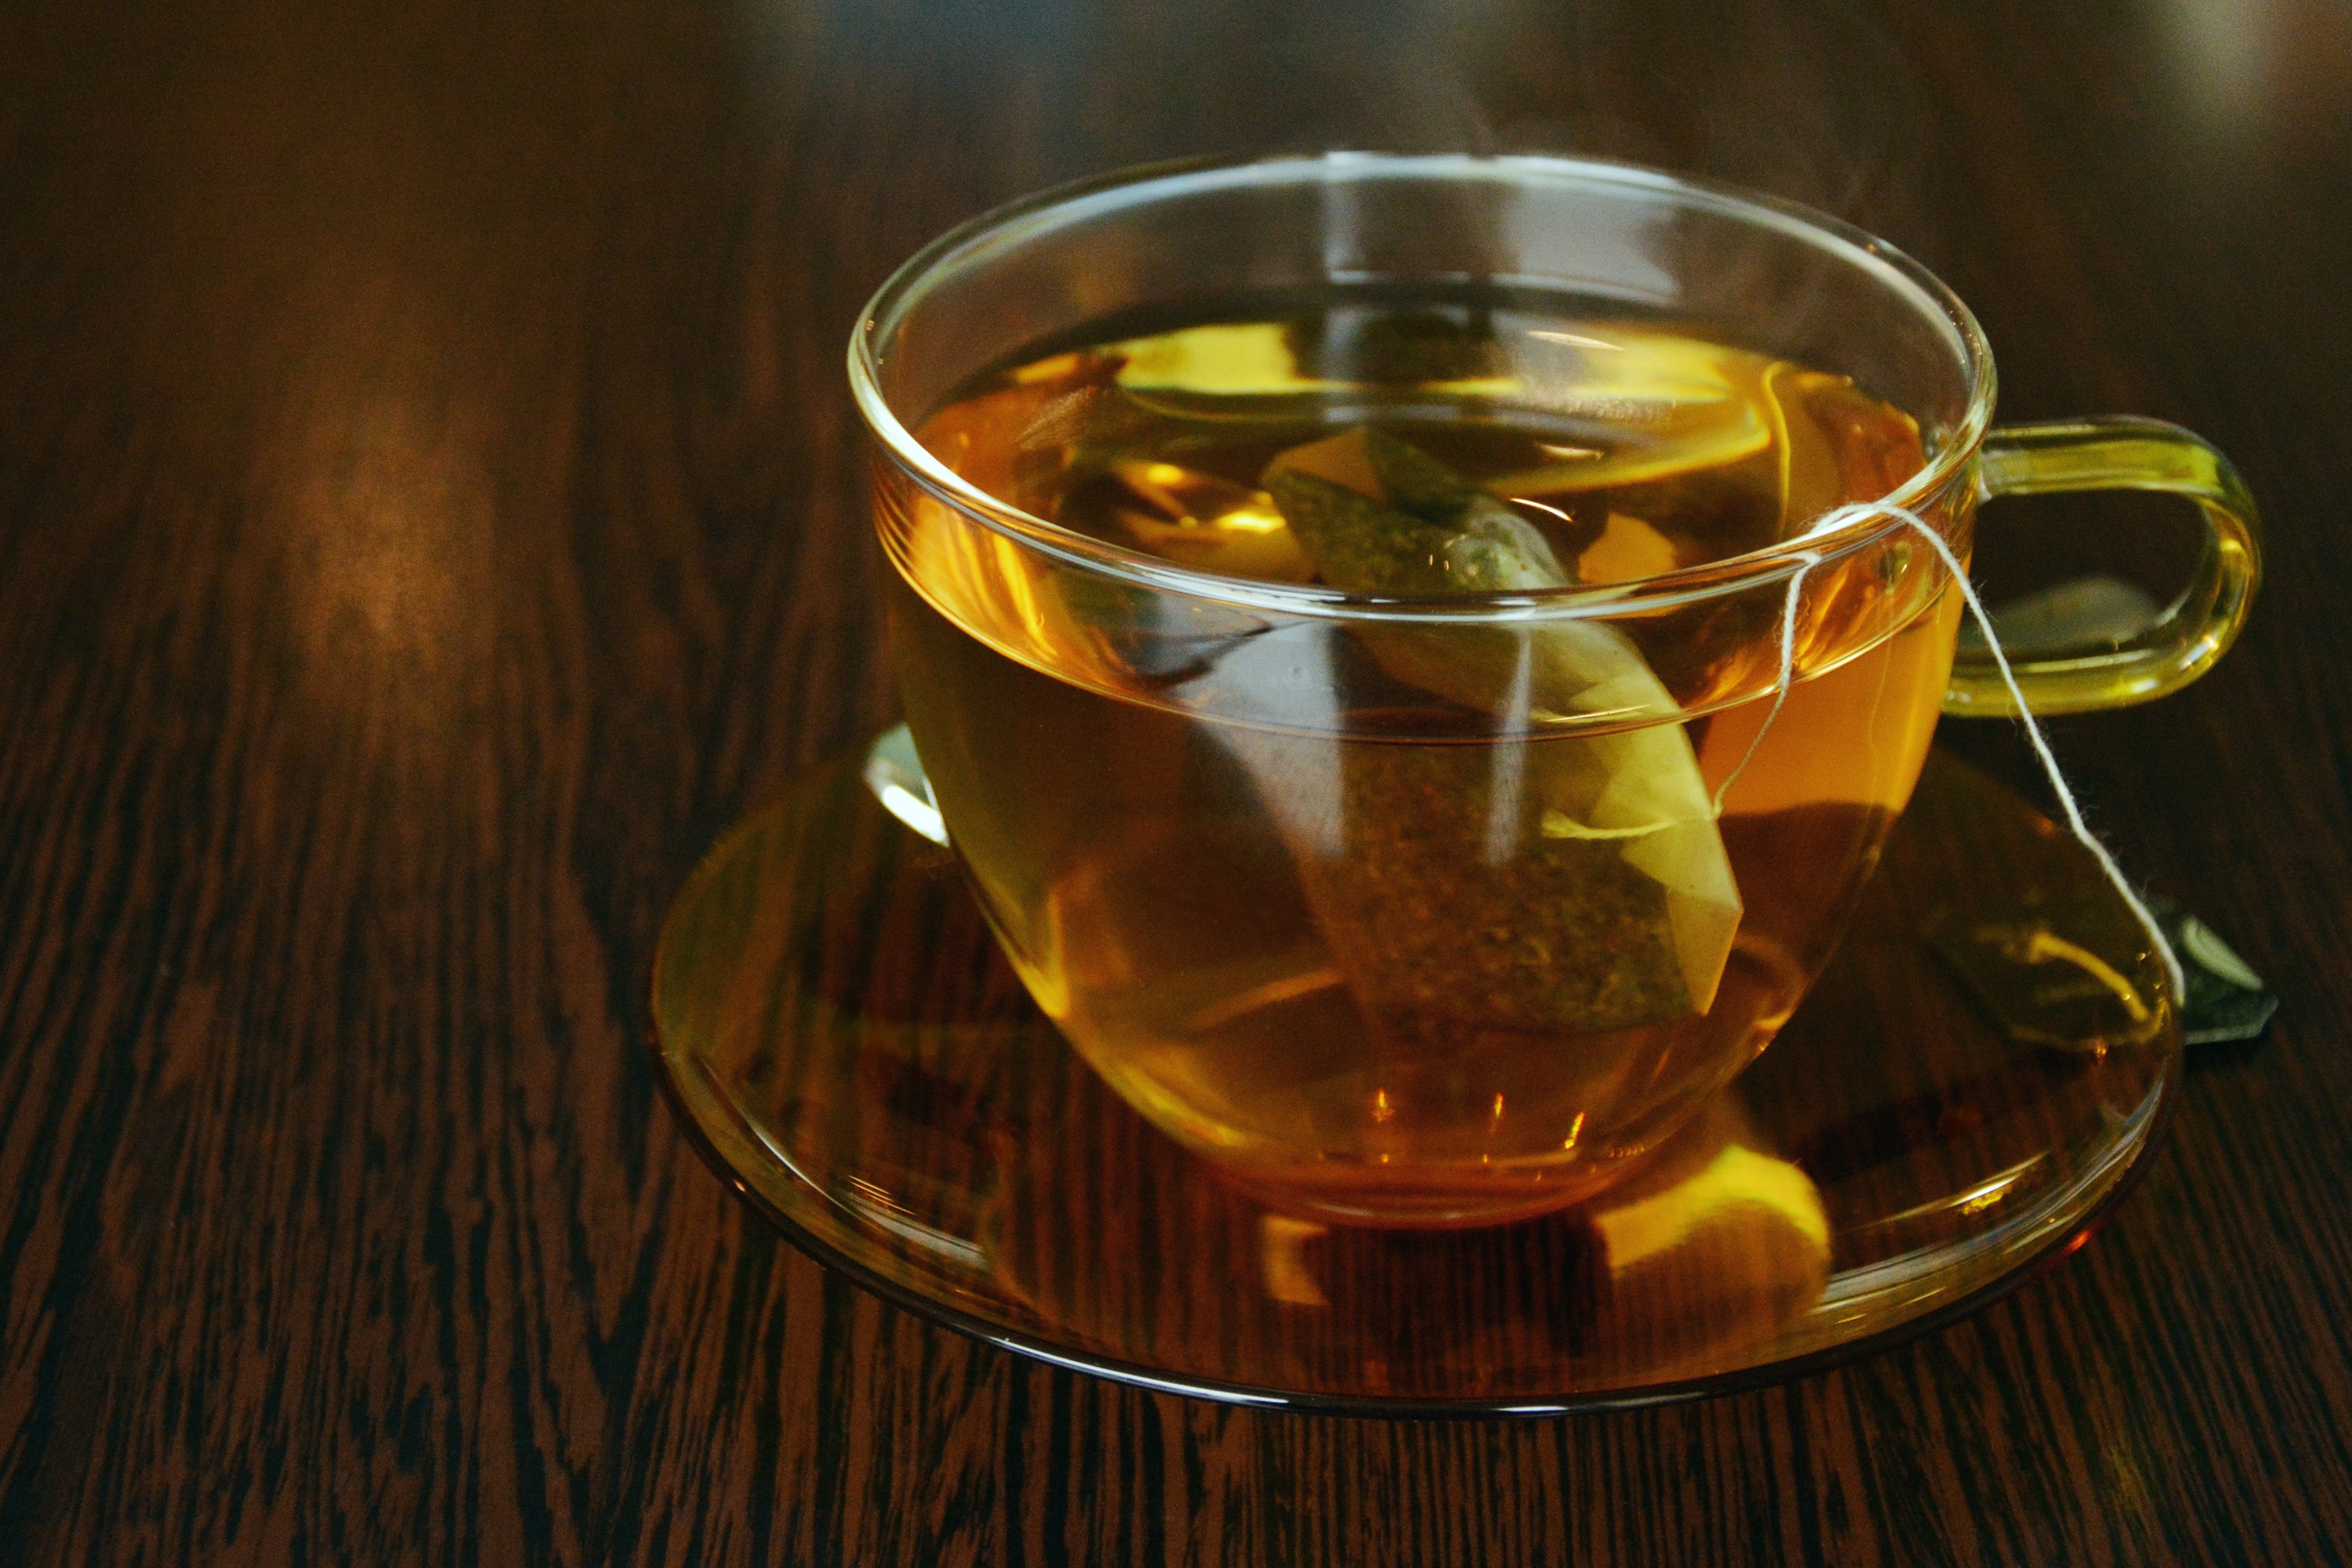
drink, chinese herb tea, earl grey tea, roasted barley tea, cup, grog, drinkware, Hot toddy, Kahwah, tea, Wedang jahe, rusty nail, serveware, green tea, chrysanthemum tea, Punsch, liqueur, distilled beverage, tableware, scotch whisky, teacup